Friday Night Lights (TV series)

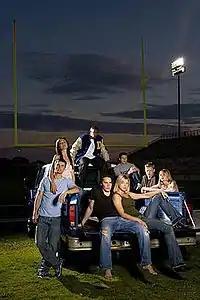
Young members of the "Friday Night Lights" cast

As a show about the community of Dillon, Texas, "Friday Night Lights" has an ensemble cast. The show features Panthers' football coach Eric Taylor (Kyle Chandler), who strives to balance his work, family, status in a sometimes confrontational community and his personal ambitions. His family – wife Tami Taylor (Connie Britton), a guidance counselor turned principal at Dillon High, and teenage daughter Julie Taylor (Aimee Teegarden) – are also central to the show. Coach Taylor and Tami are the only two characters to appear in every episode.